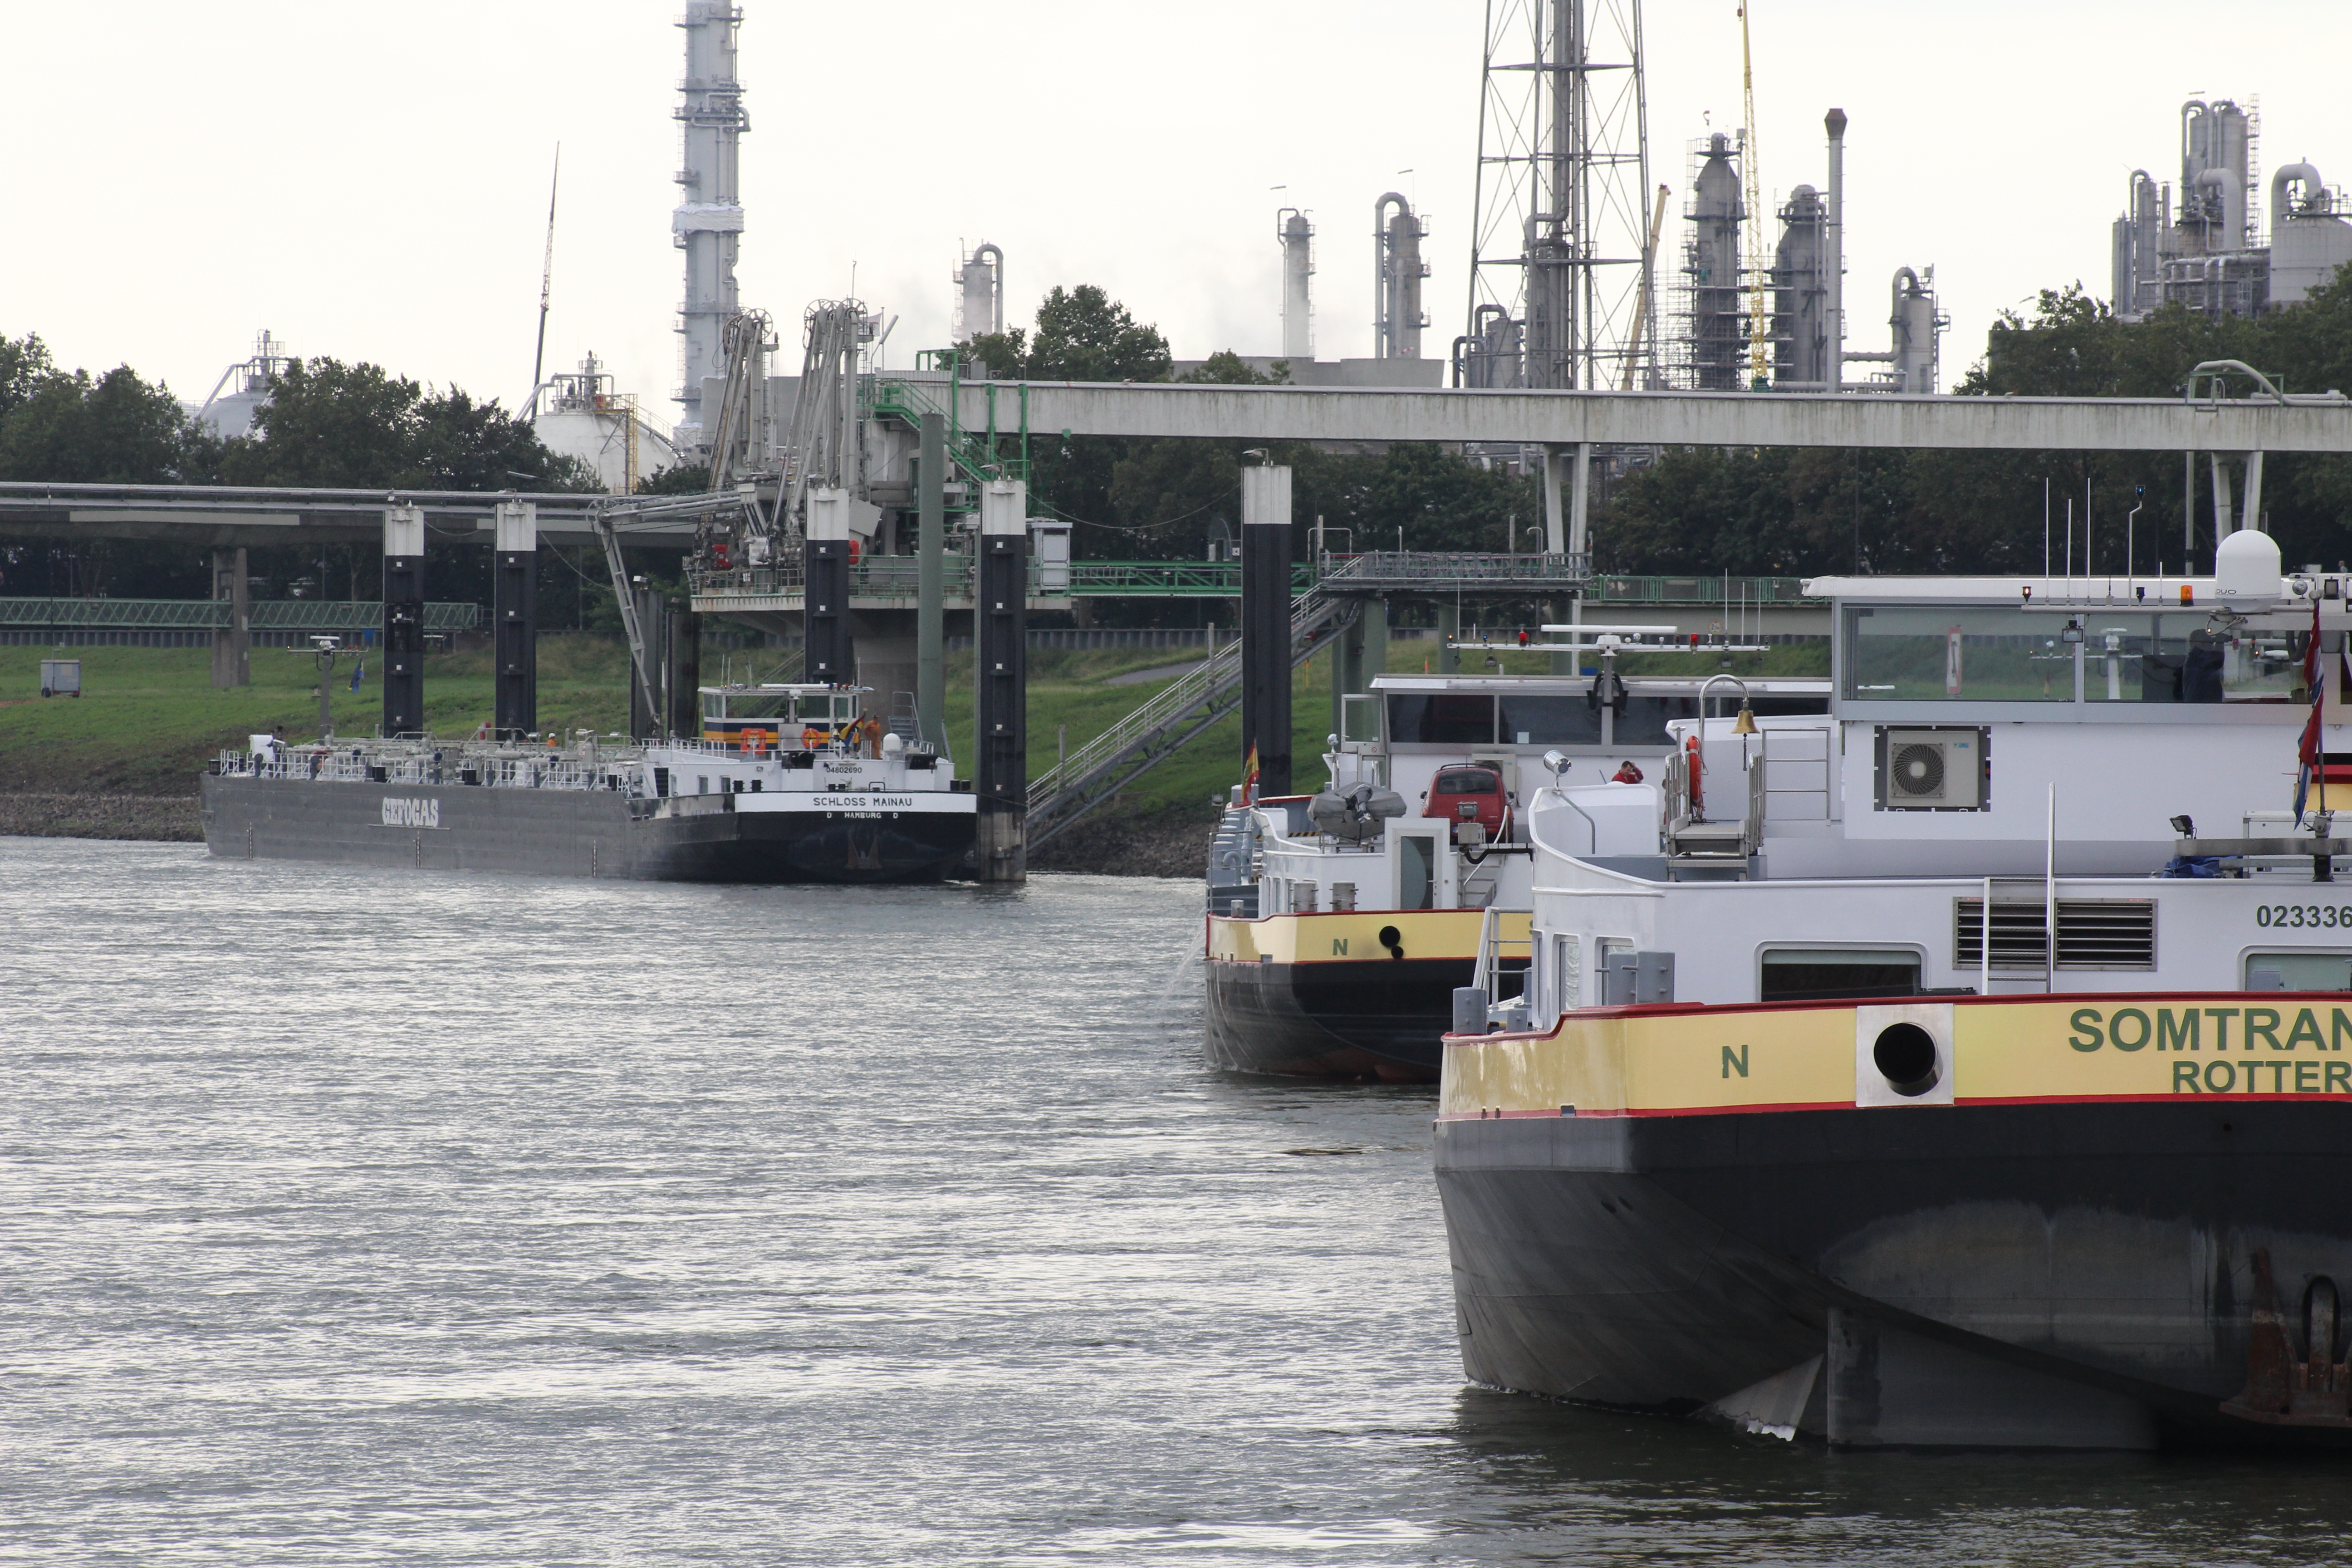
landscape, water, dock, sky, boat, traffic, river, canal, ship, summer, transport, vehicle, blue, industry, port, cargo ship, waterway, ferry, infrastructure, germany, channel, shipping, tugboat, watercraft, rhine, barge, freight transport, dormagen, unload station, chemical industry